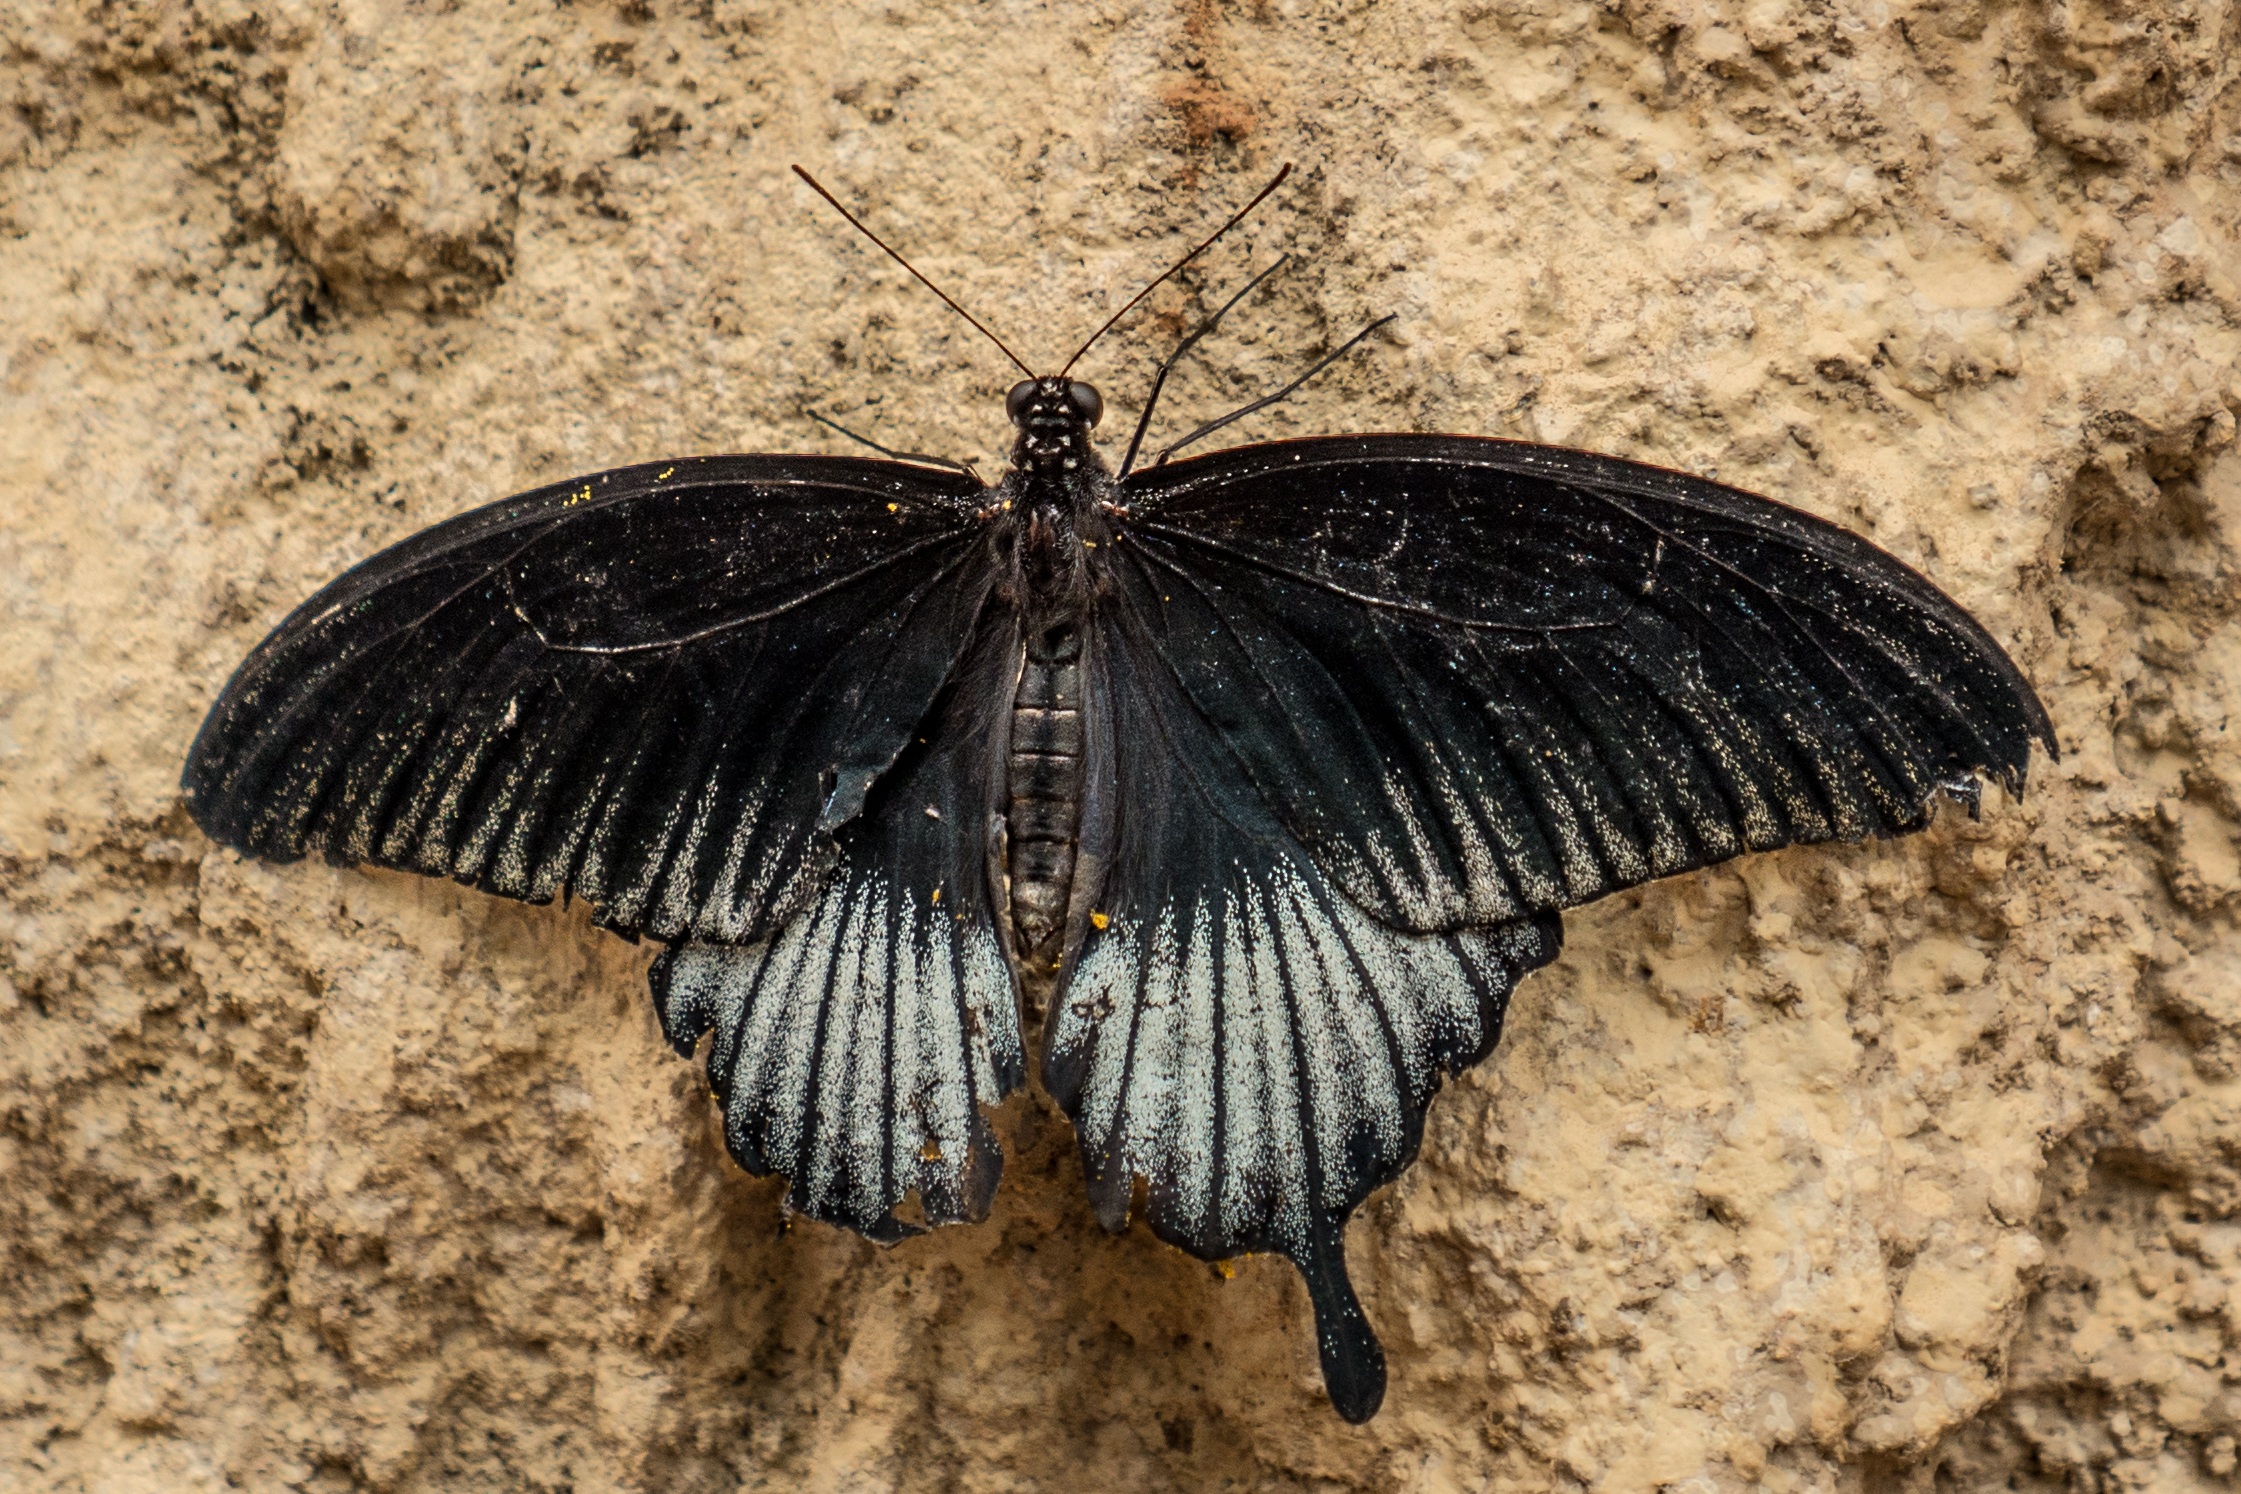
nature, wing, plant, leaf, animal, green, insect, macro, moth, butterfly, garden, fauna, invertebrate, close up, posing, spain, wings, insects, beauty, detail, bugs, malaga, macro photography, arthropod, benalmadena, butterfly wings, pollinator, moths and butterflies, benalm dena mariposario